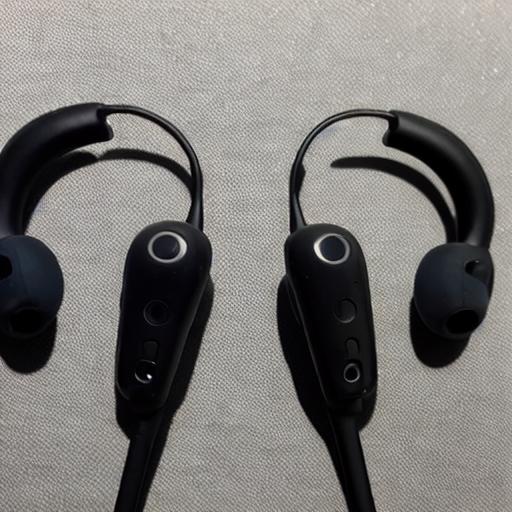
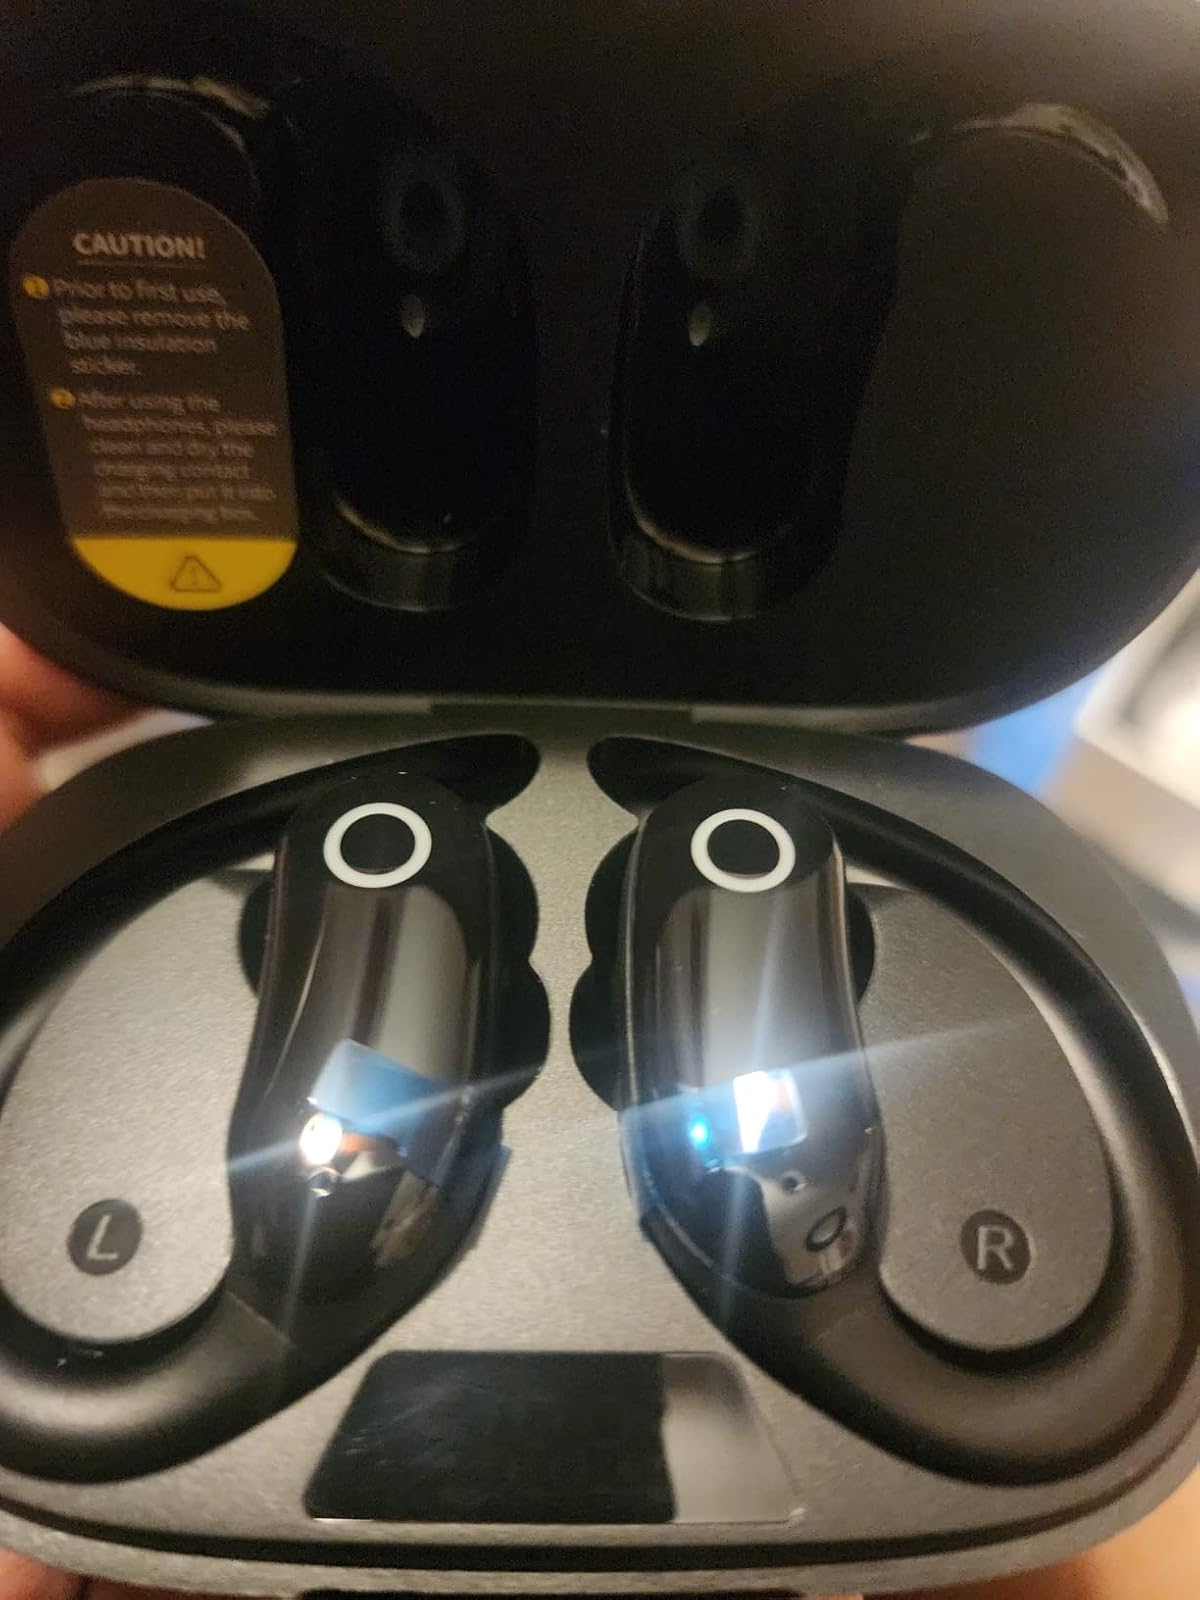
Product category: earbuds
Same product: no